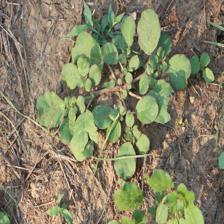
Label: BroadLeafWeed